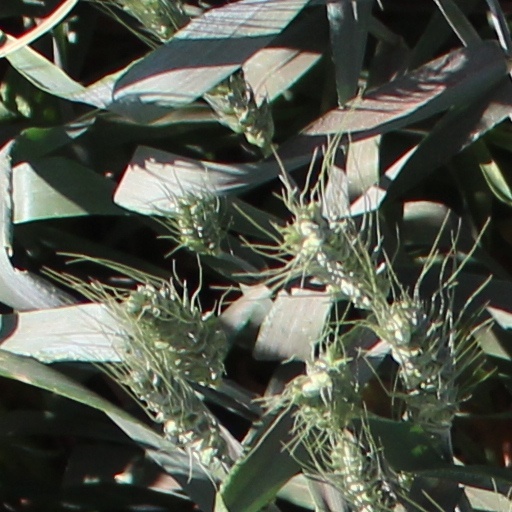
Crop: wheat